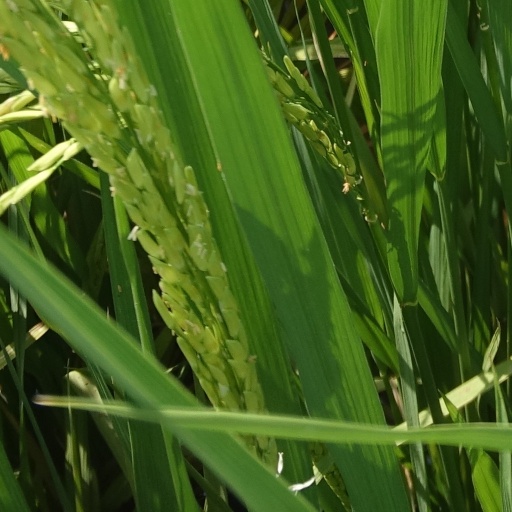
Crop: rice